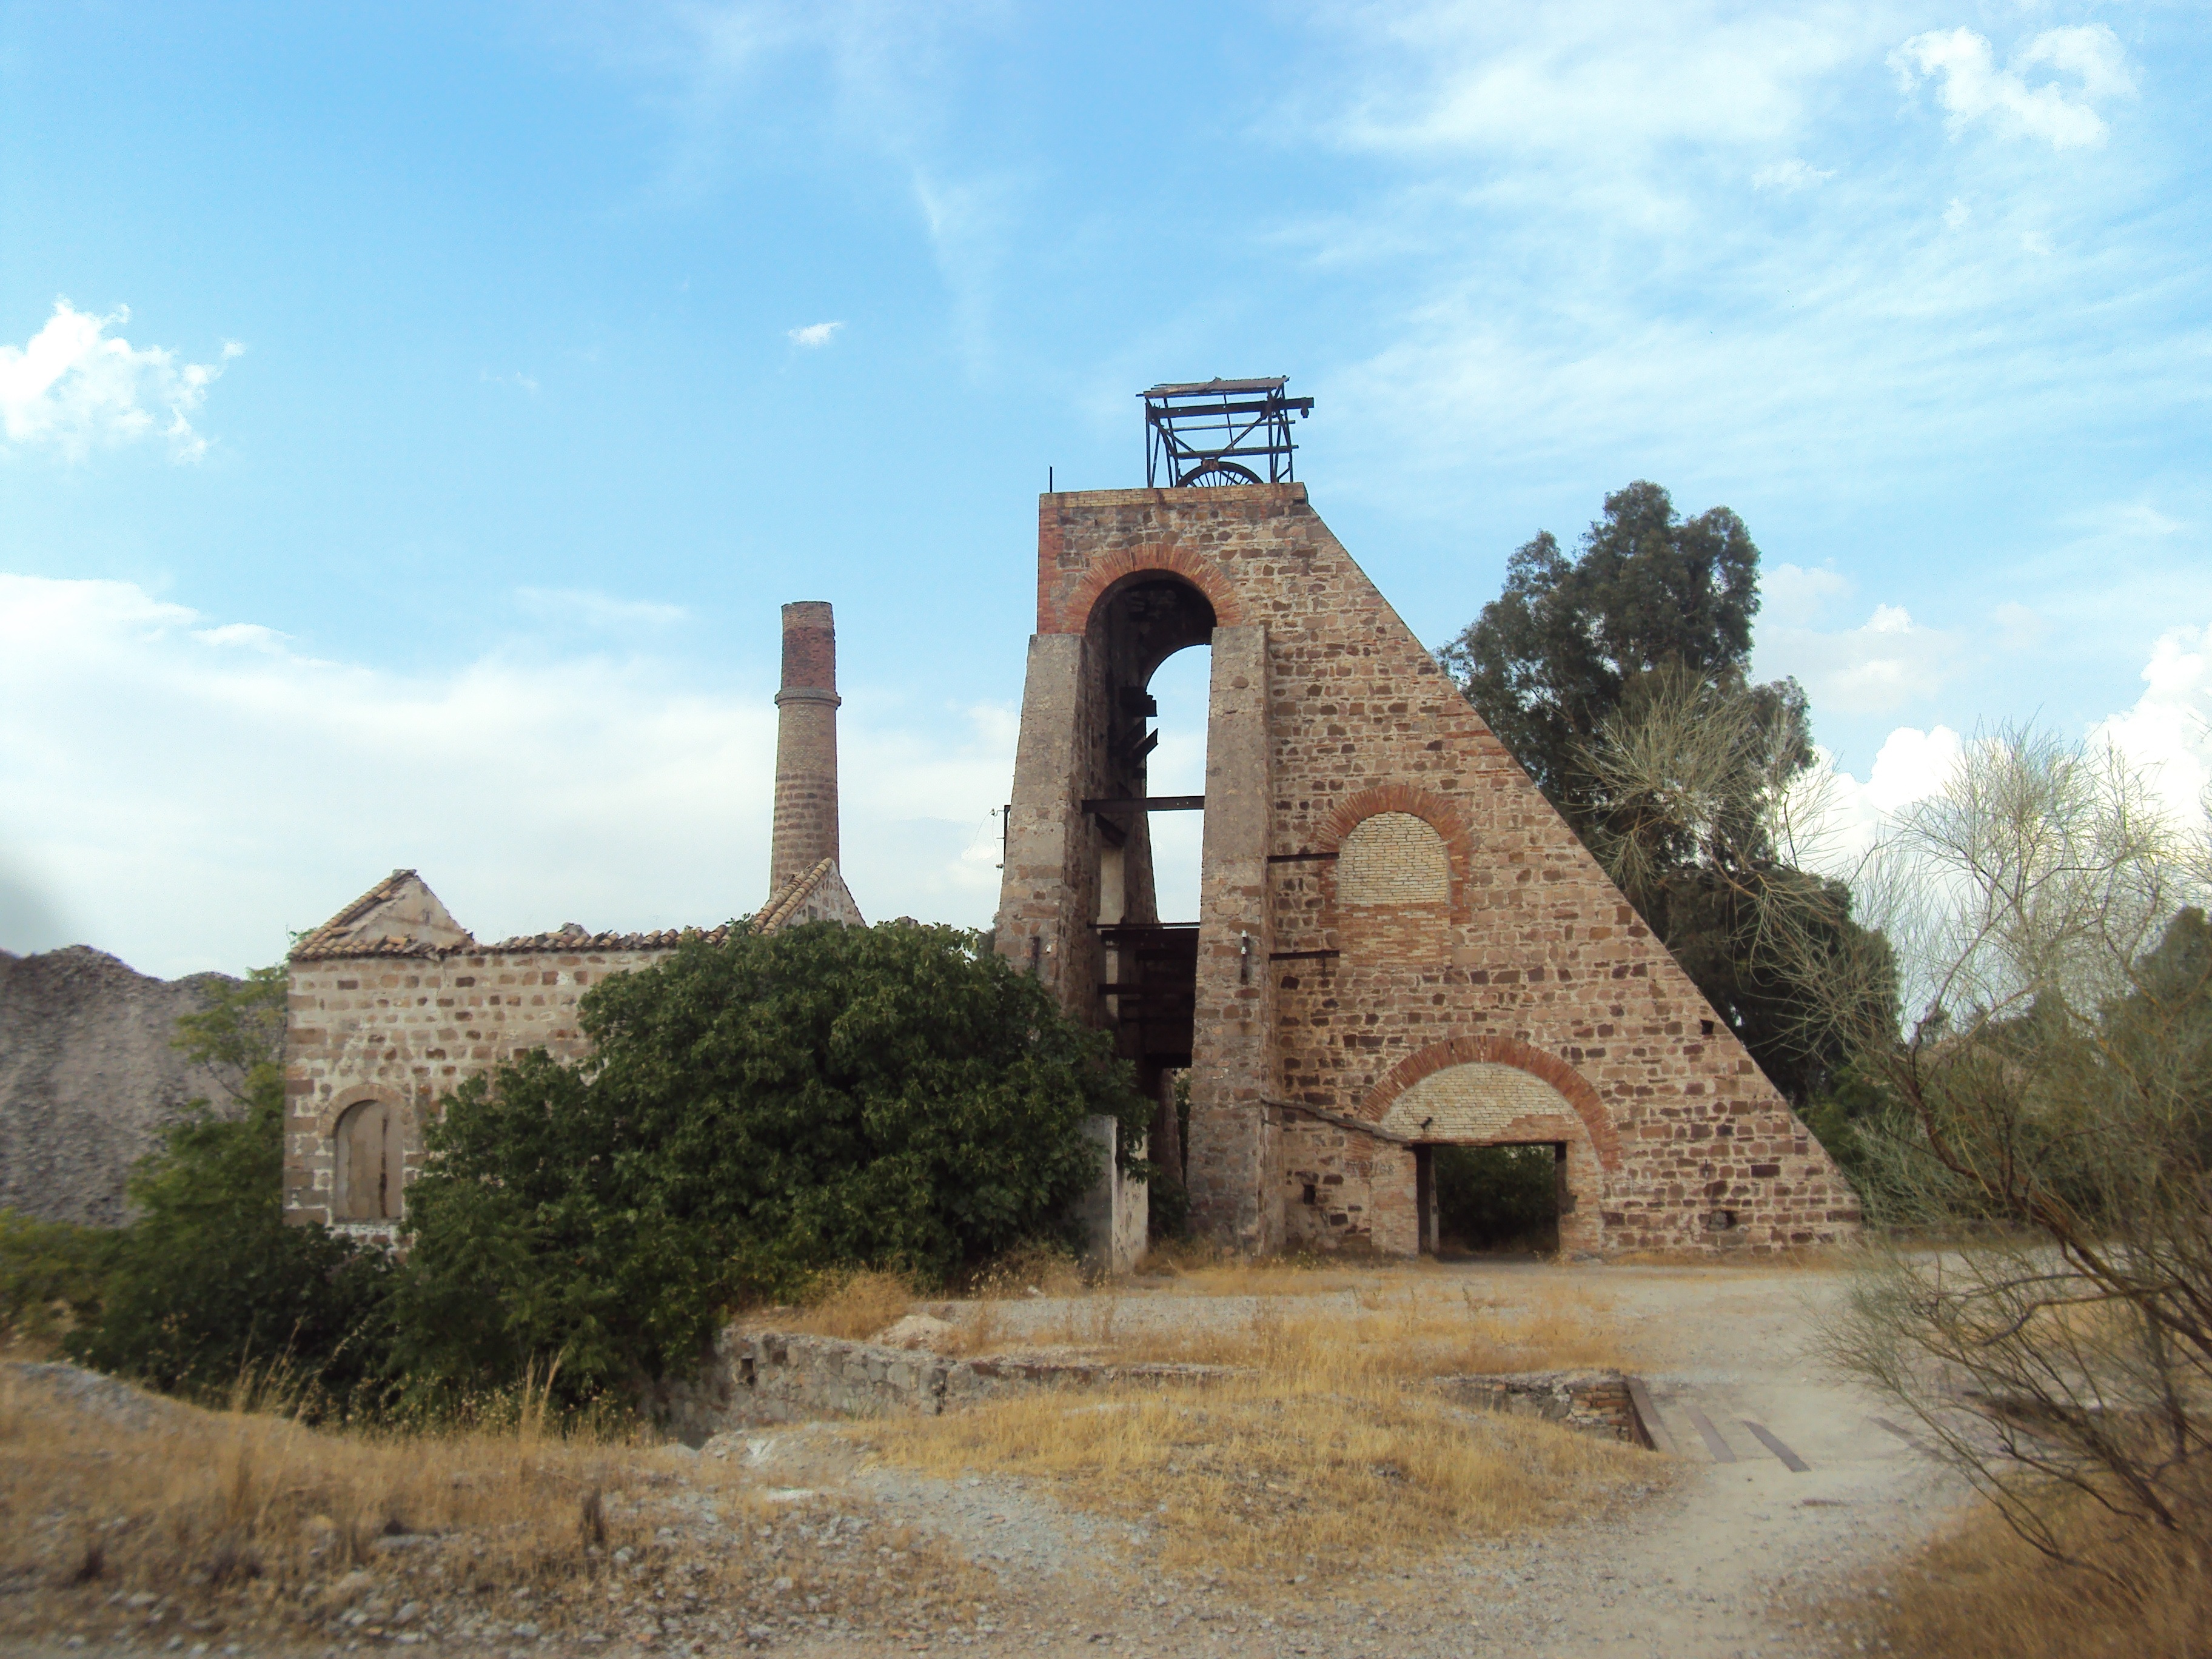
landscape, building, tower, landmark, chapel, fortification, waterway, place of worship, ruins, monastery, mount, mine, miners, historic site, ancient history, linares, cabria